Edith Savage-Jennings

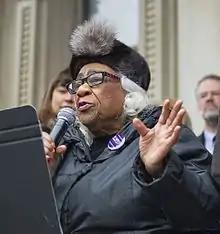
Edith Savage-Jennings speaking in the 2017 Women's March in Trenton, New Jersey

Edith Mae Savage-Jennings (March 17, 1924 – November 12, 2017) was an American civil rights leader from New Jersey. She was known for her association with civil rights leader Martin Luther King Jr.